Marlik

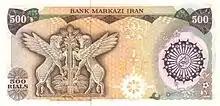
Pattern of the Marlik Cup on the five hundred rial banknotes of the Pahlavi era.

The mound at Mārlik is a rocky outcrop capped by several meters of sediment. It is surrounded by olive groves and fruit gardens owned and maintained by local villagers, overlooking rice paddies on the lower slopes of the valley. The site was already partly looted by treasure hunters and the archaeology team were hindered by local corruption